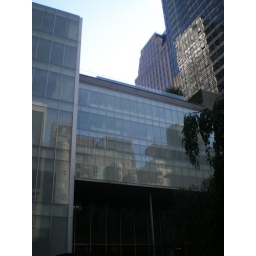
I liked the cool reflections in the glass windows of the surrounding buildings.